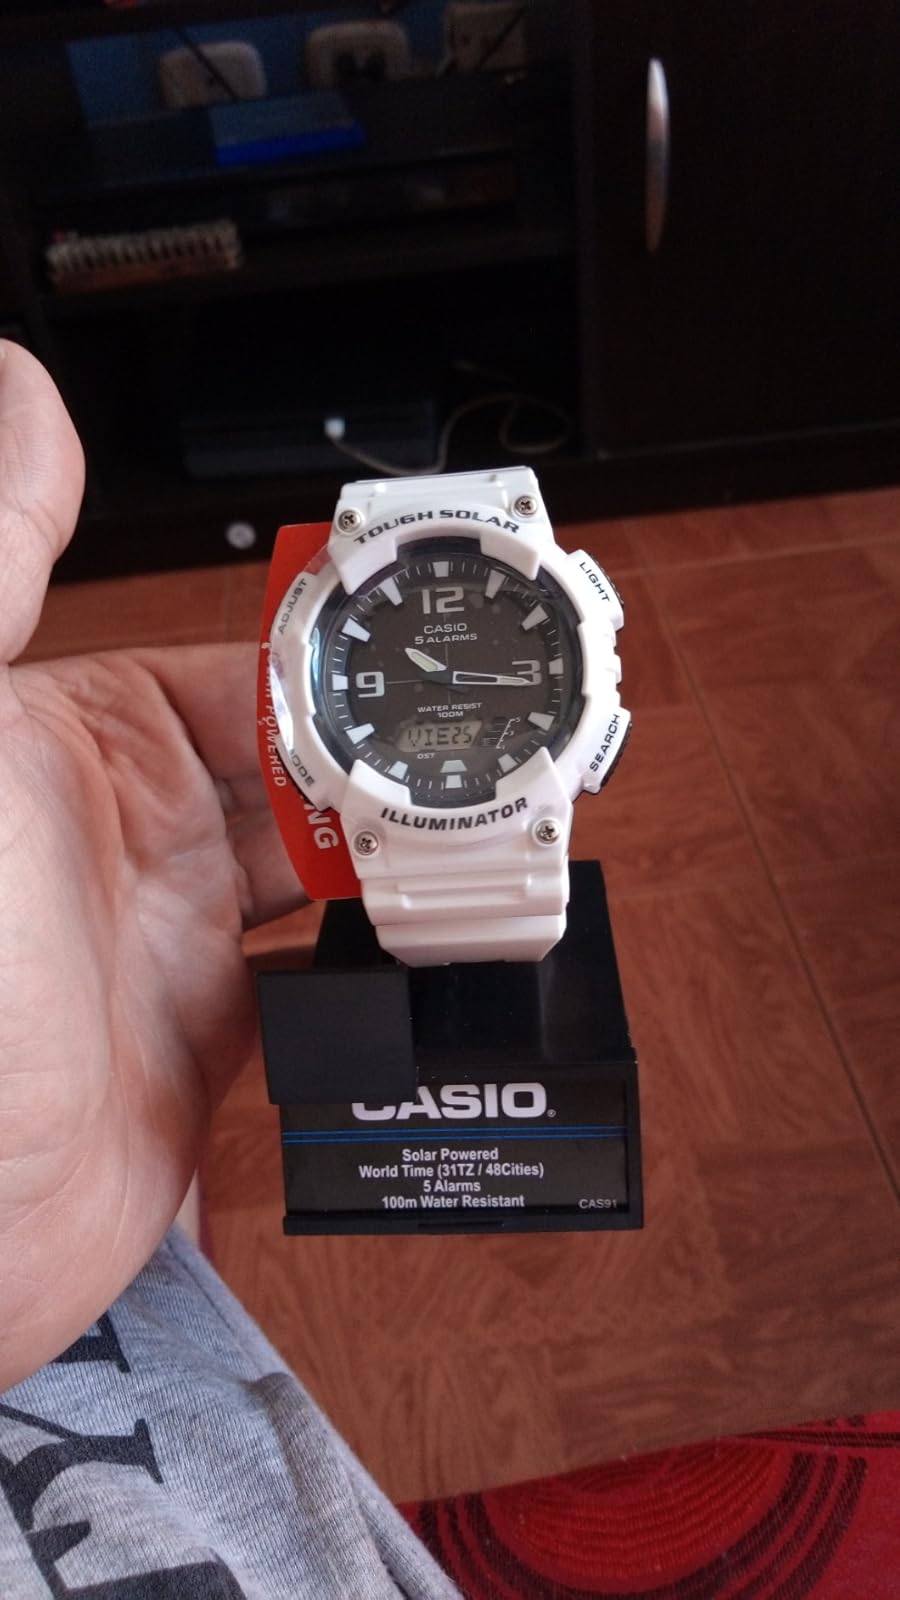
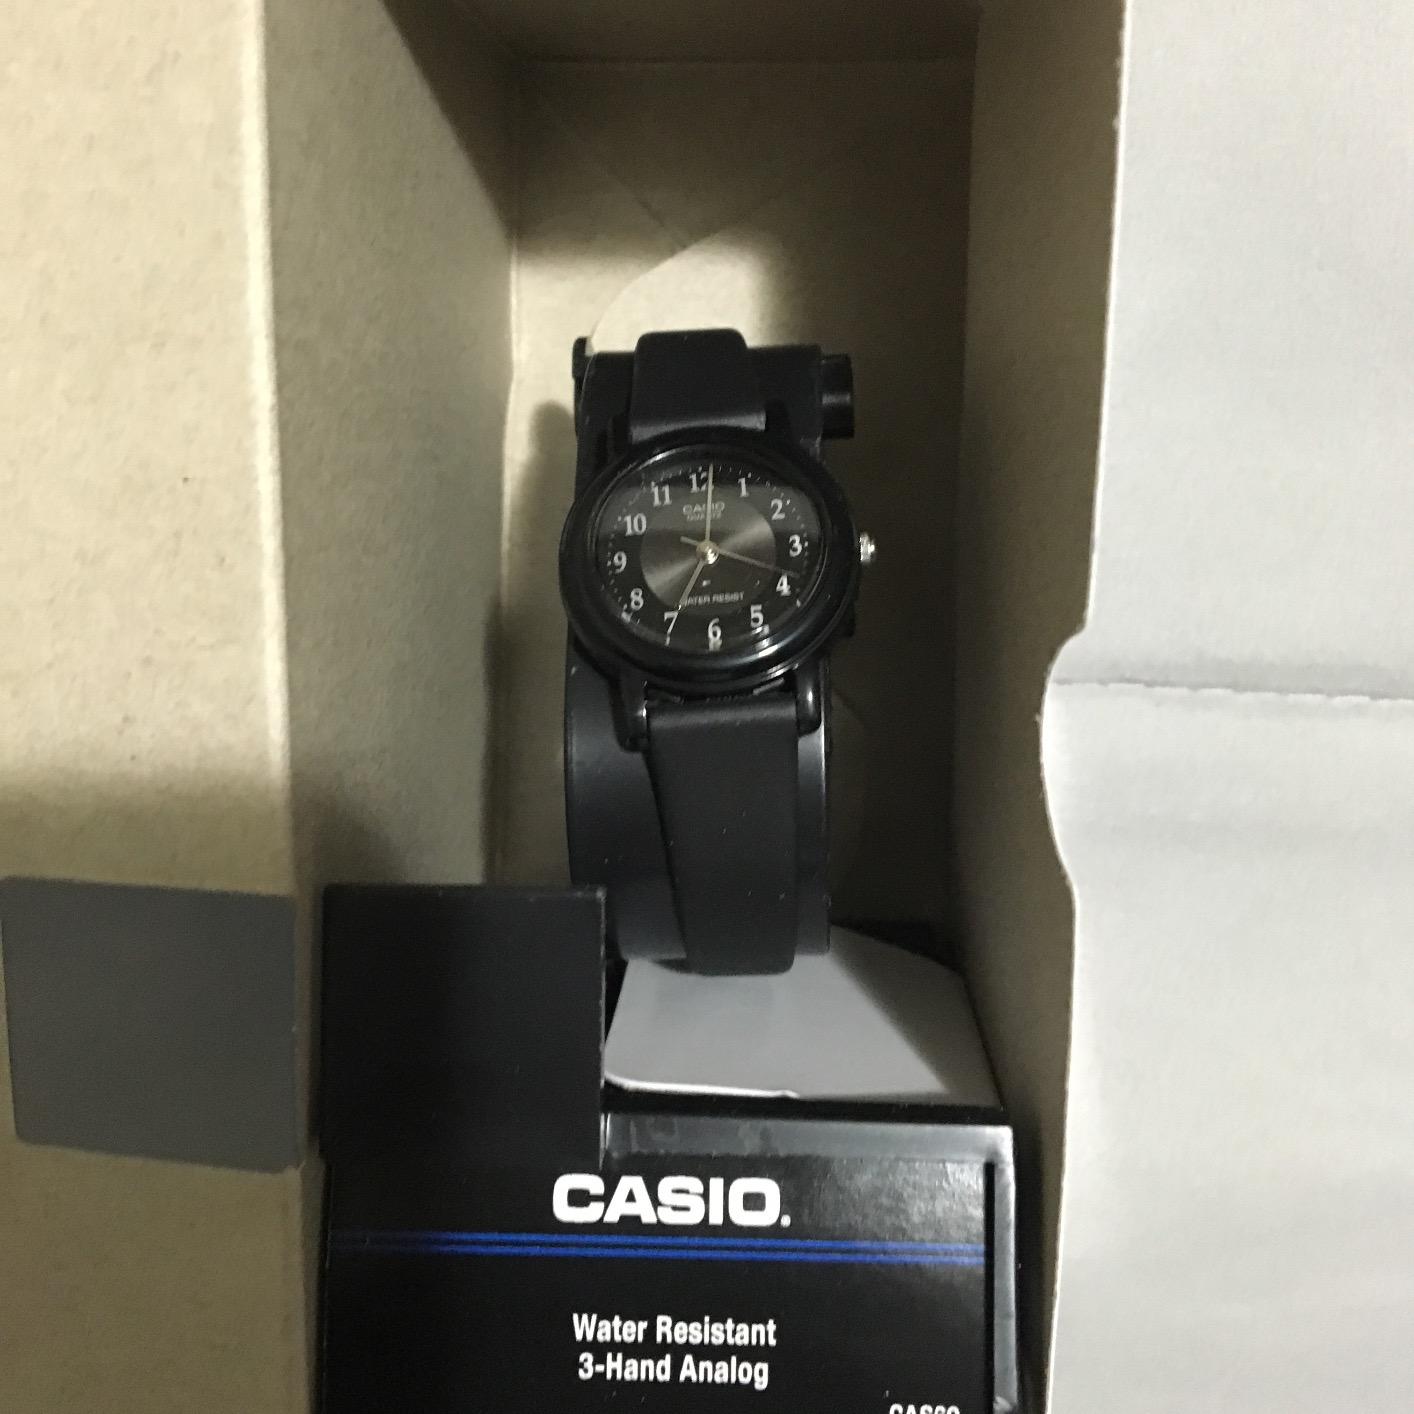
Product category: accessories_watch
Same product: no